George of Vienne

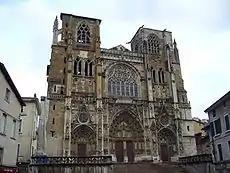
Vienne Cathedral

Saint George of Vienne was bishop of Vienne in France in the 7th century. He may previously have been bishop of Agde. His year of death is uncertain: both c. 670 and 699 have been suggested.